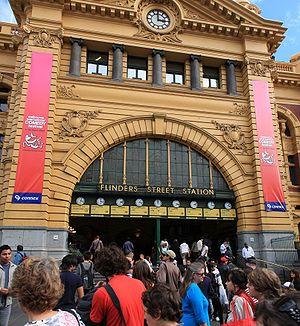
La gare de Flinders Street est la gare centrale du réseau de trains de banlieue de Melbourne en Australie. Elle est située à l'angle de Flinders Street et de Swanston Street, le long du fleuve Yarra au cœur de la cité, et elle s'étend de Swanston Street à Queen Street, couvrant deux îlots urbains. En semaine, plus de 110 000 banlieusards et 1 500 trains l'empruntent quotidiennement. Cette gare est desservie par la compagnie Metro Trains Melbourne pour le service banlieue et par V/Line pour le service régional jusqu'à Bairnsdale.